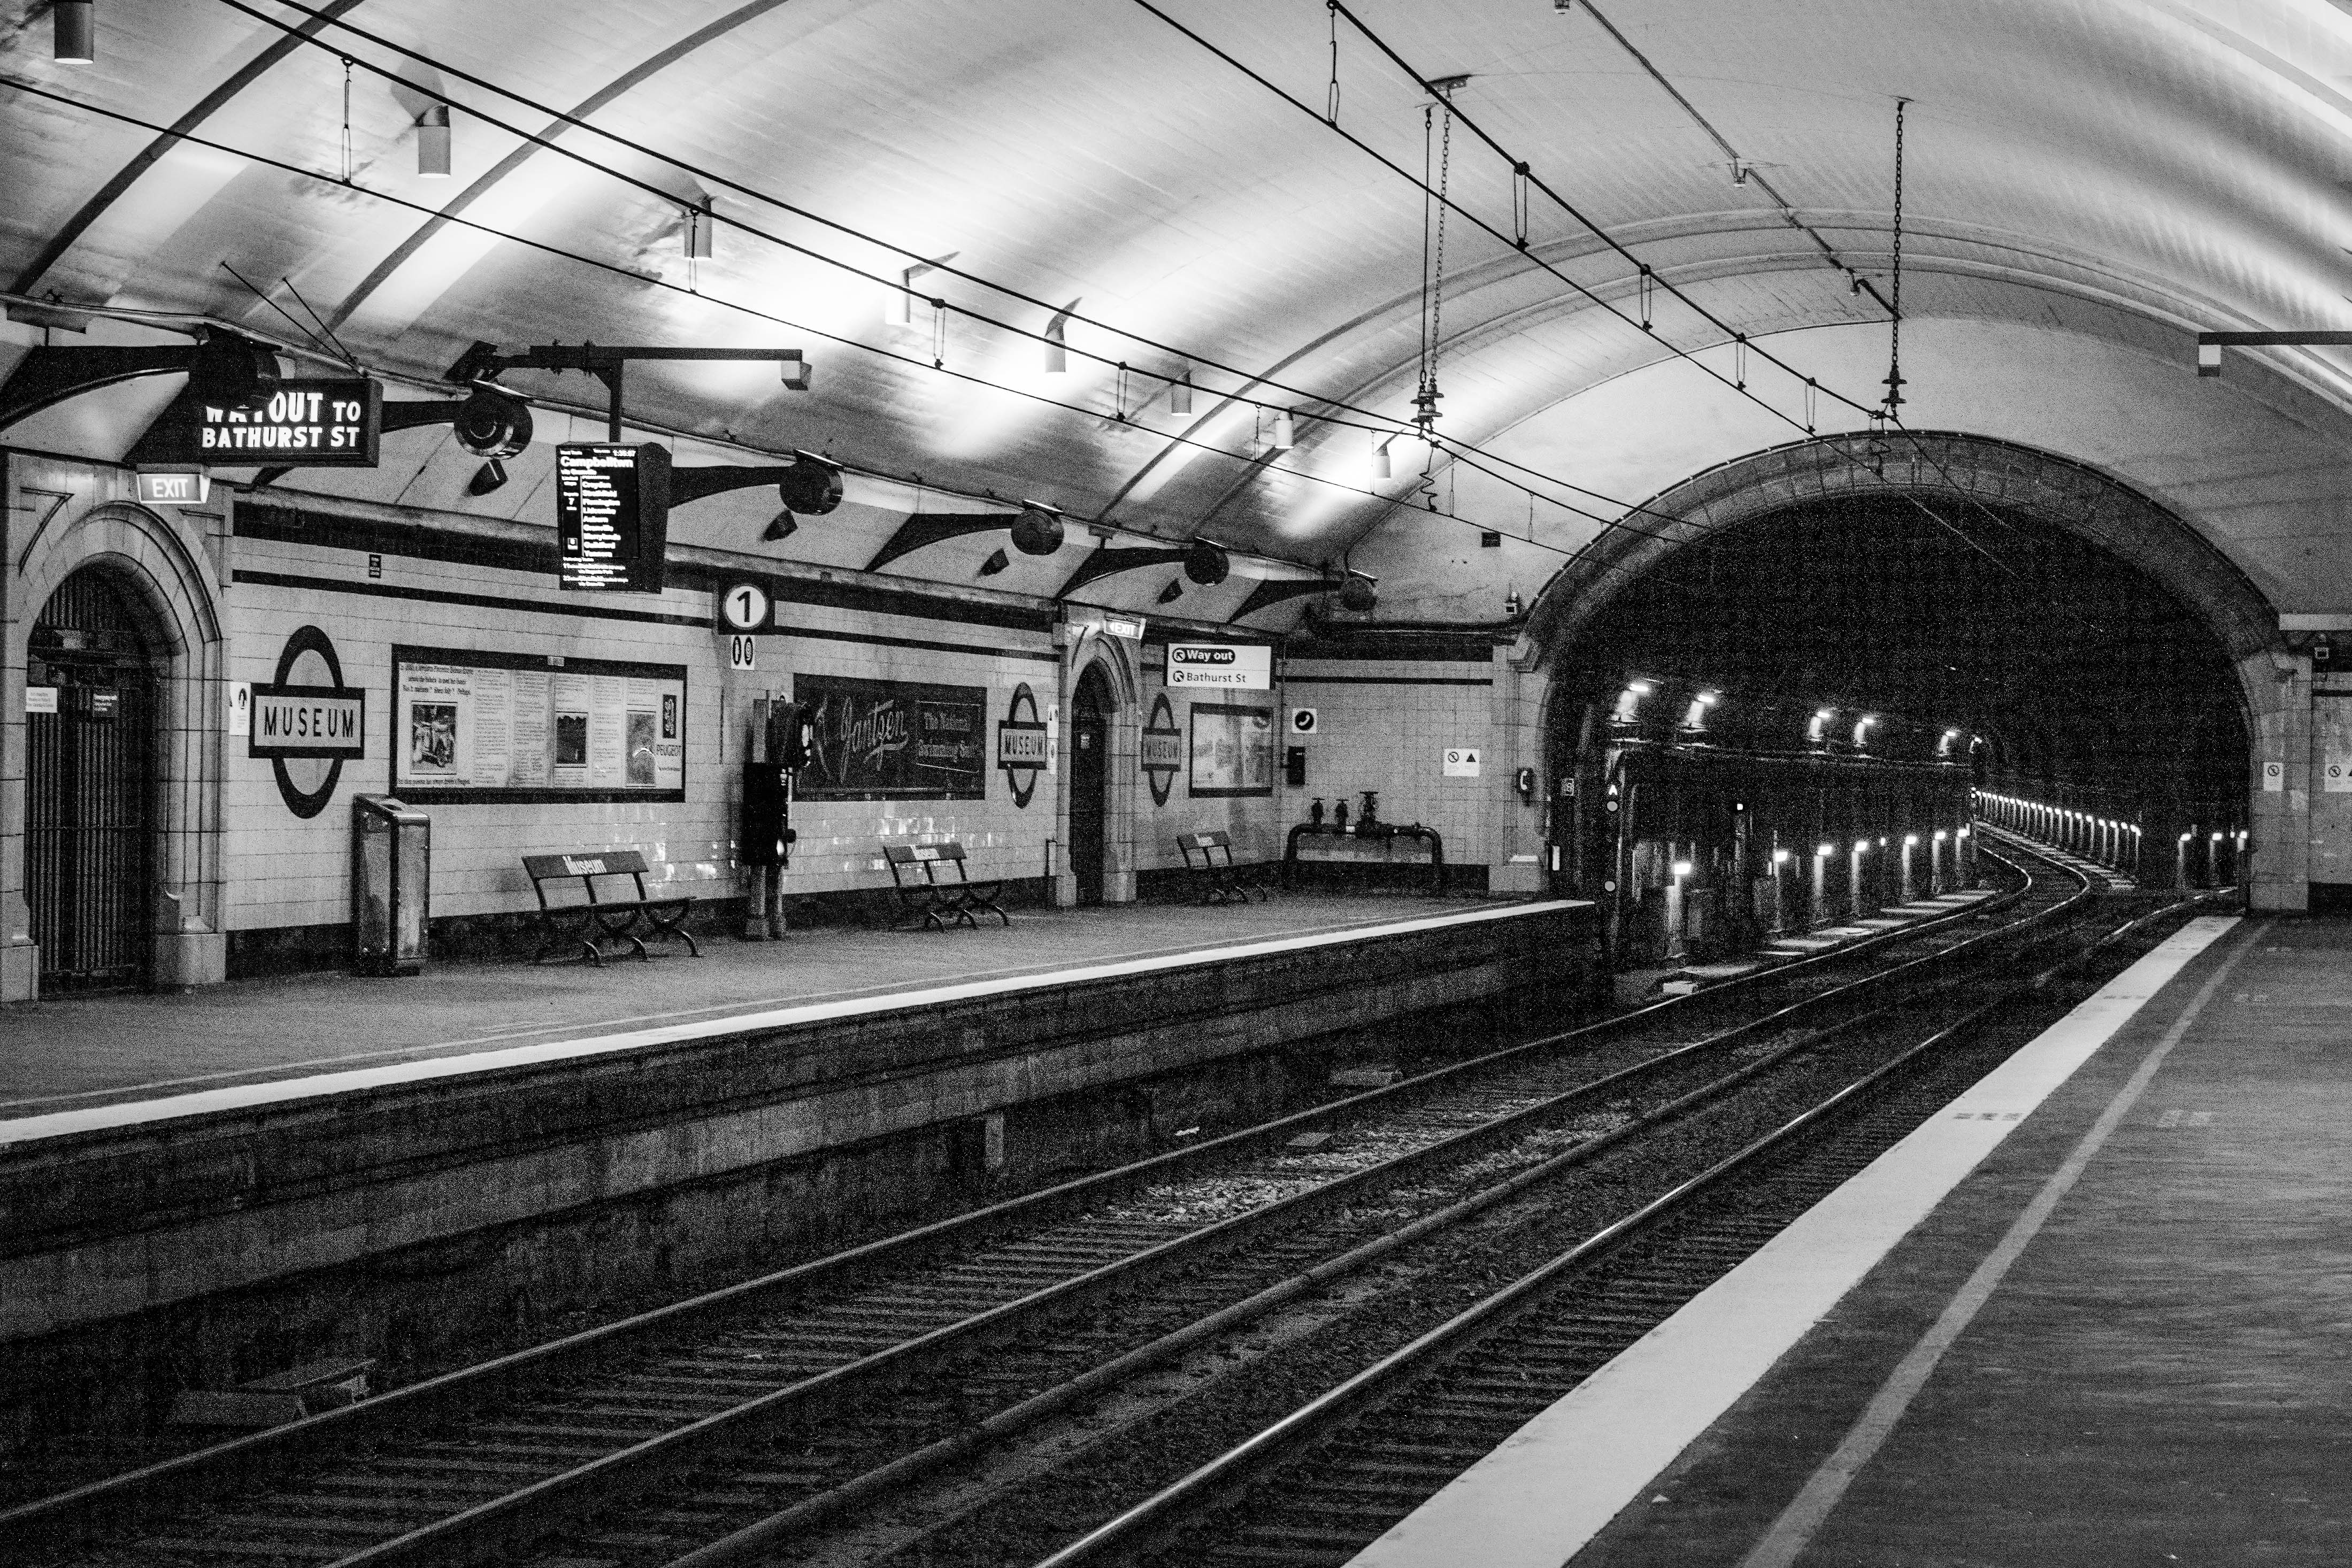
black and white, track, transport, vehicle, train station, monochrome, public transport, metro station, rail transport, monochrome photography, metropolitan area, rapid transit